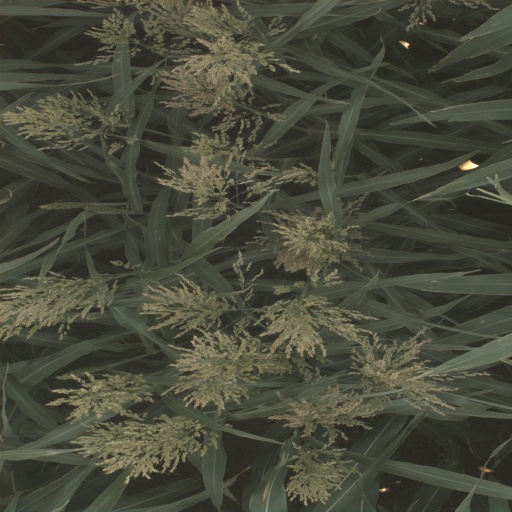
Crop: sorghum